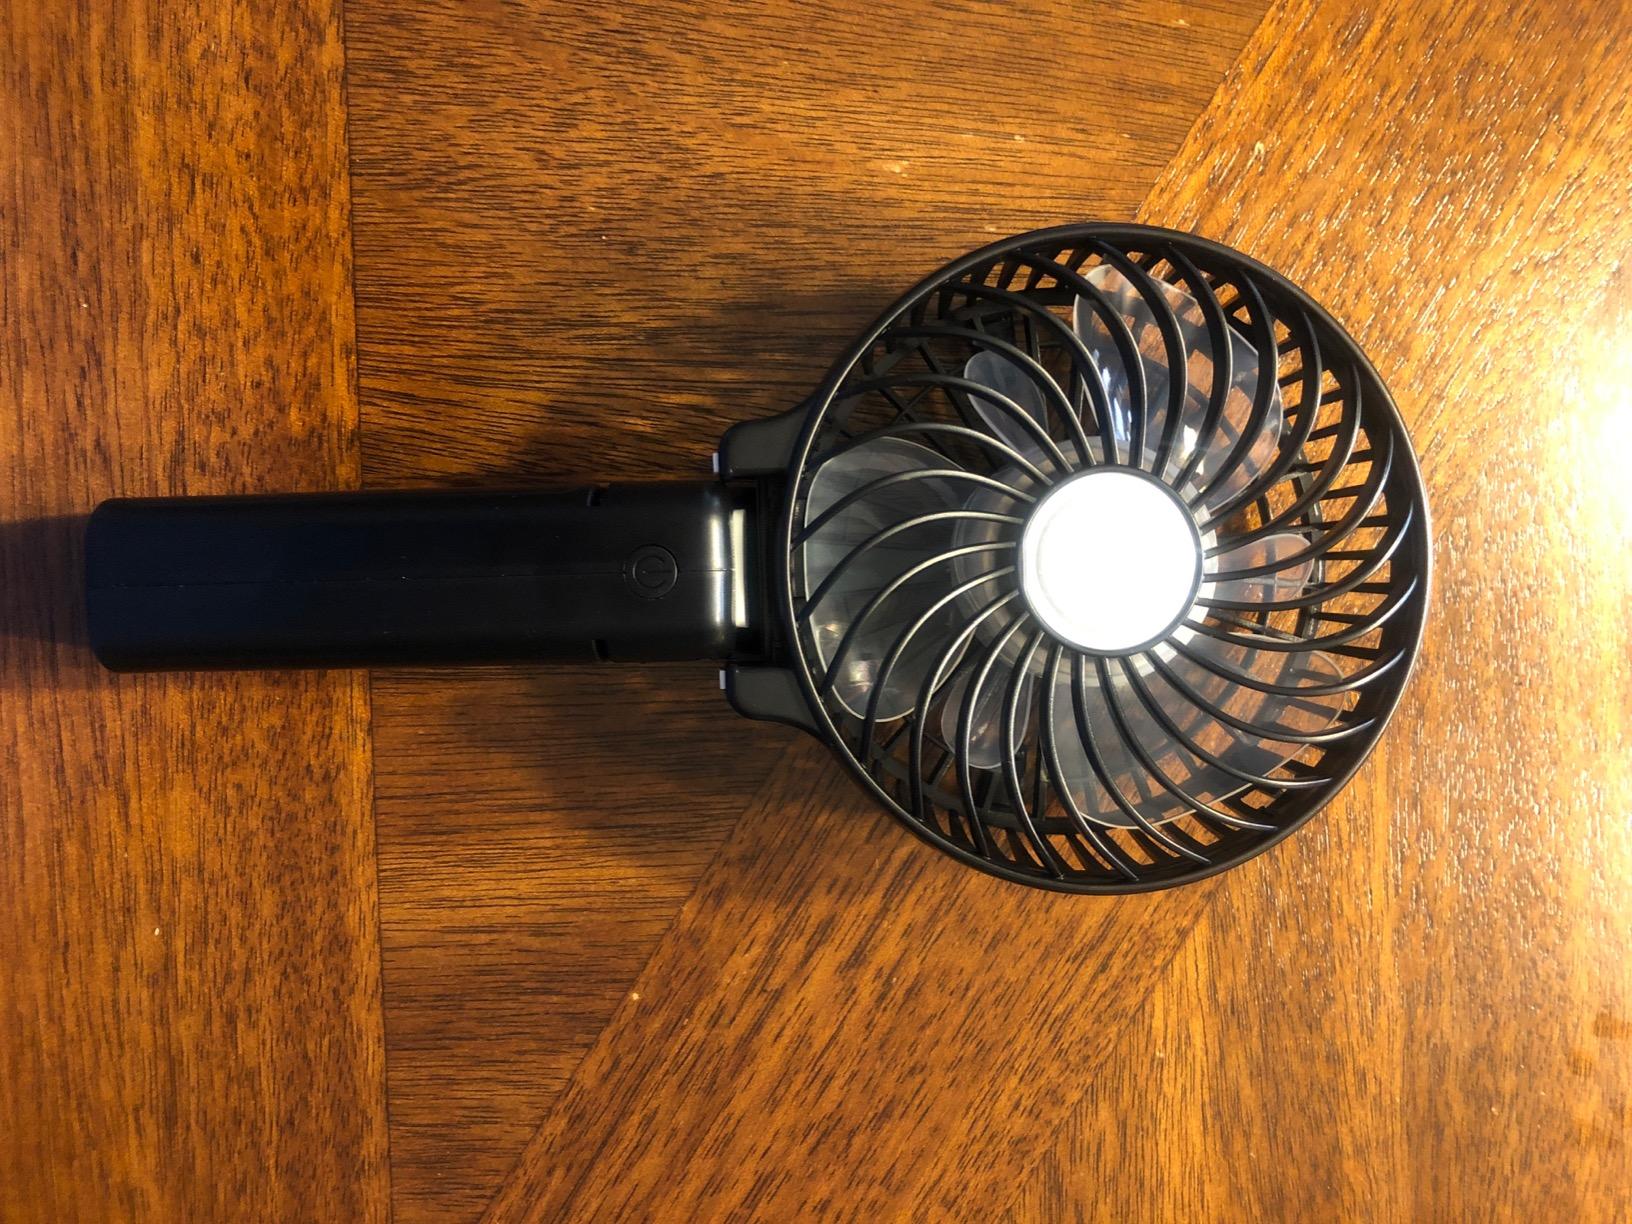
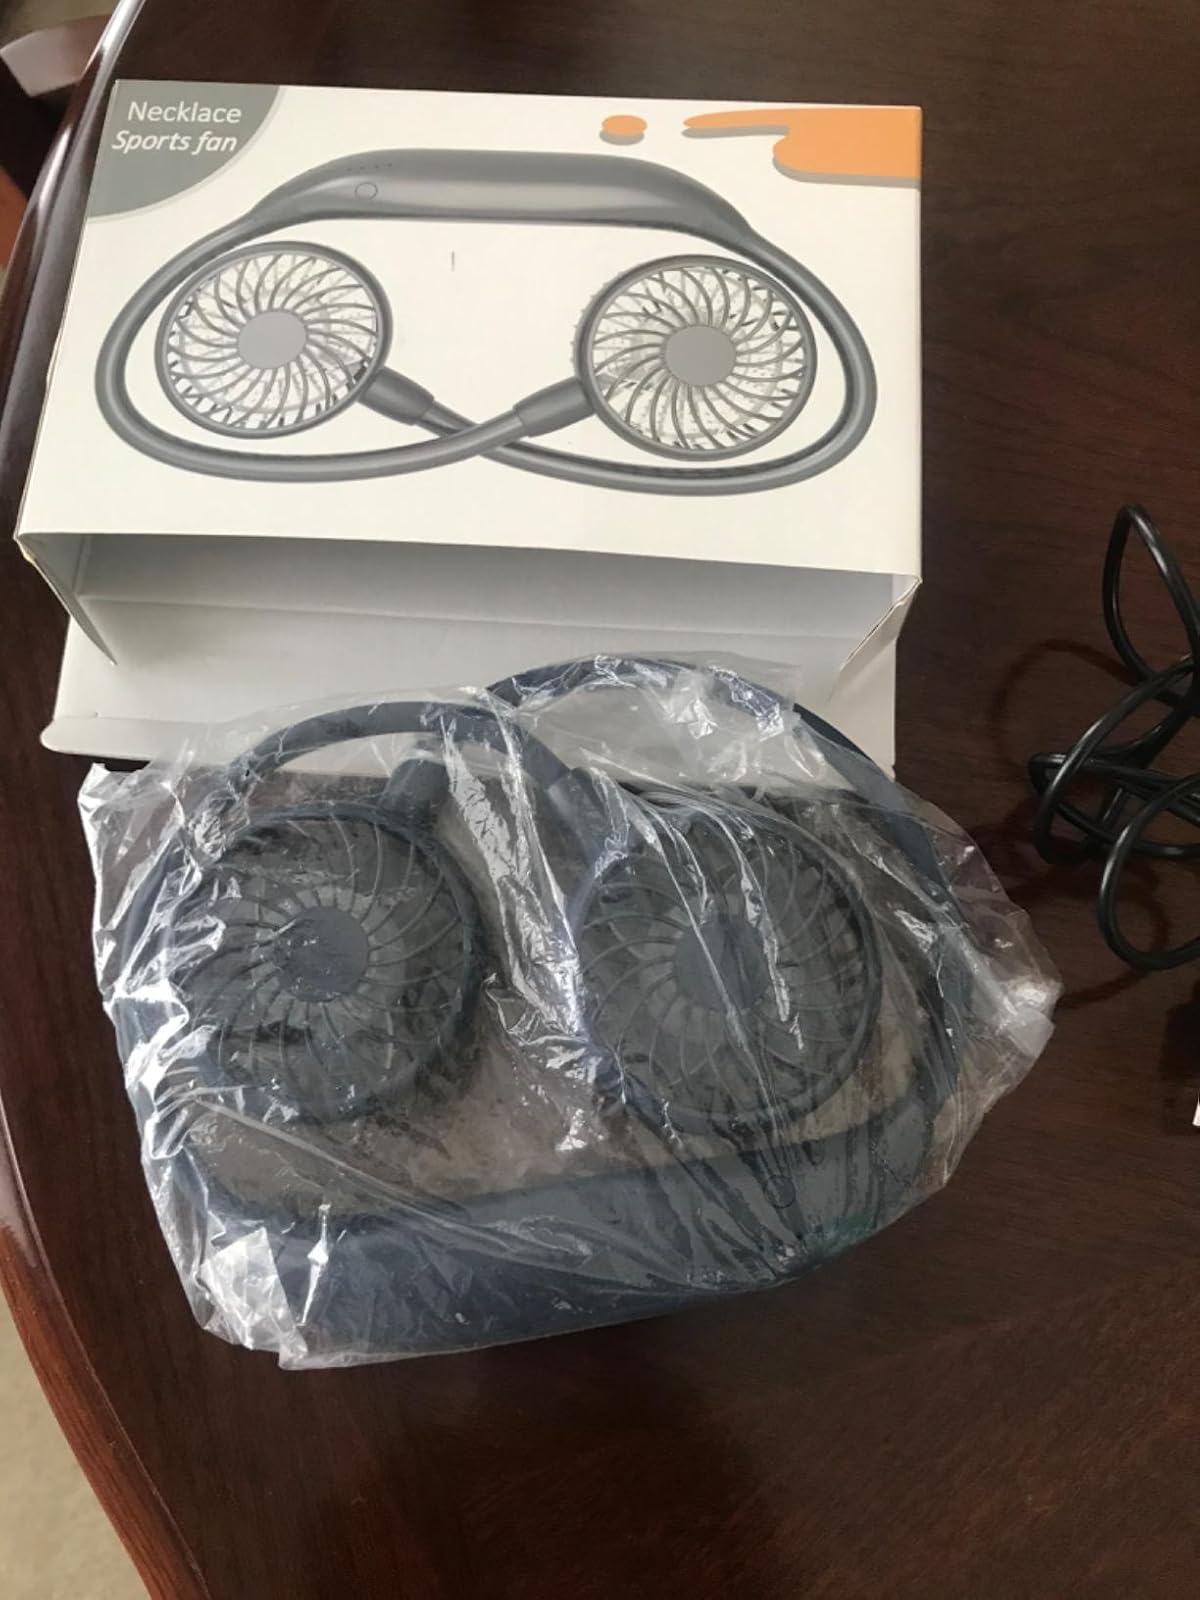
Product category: fan
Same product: no